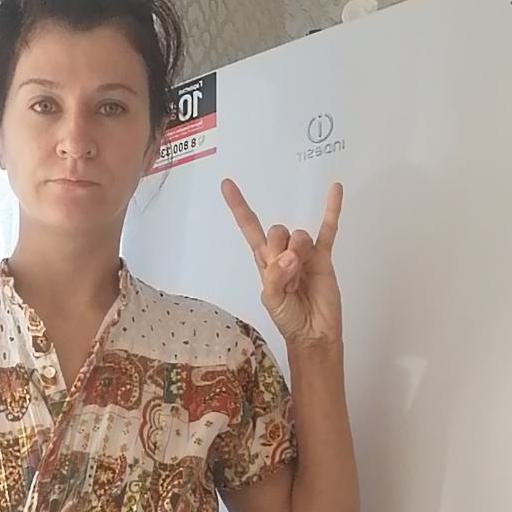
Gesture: rock